Karin Grech Garden

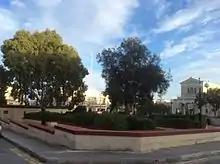
View of Karin Grech Garden

Before the creation of the garden the site consisted of natural fauna and flora, used as agricultural land from the times of the Romans until the middle of the 20th century, and since then rehabilitated as a public garden. Before, during and mainly after the Second World War several Maltese and British families flocked out of Valletta, the Three Cities of Cottonera and the surrounding suburbs and moved to San Gwann as a general consequence of the war; they moved out initially to avoid the bombardment targeting the Grand Harbour area.